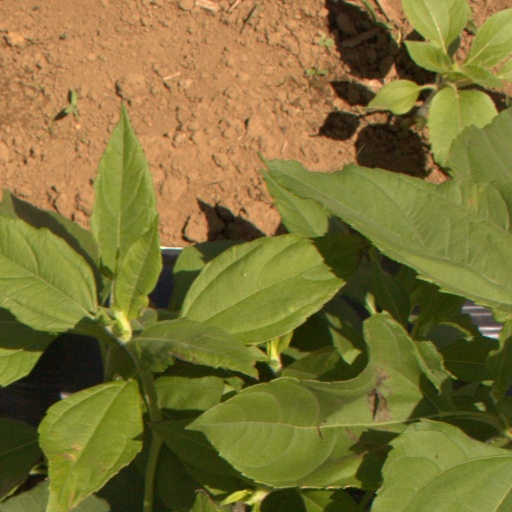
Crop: Jerusalem artichoke